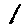
Label: 1